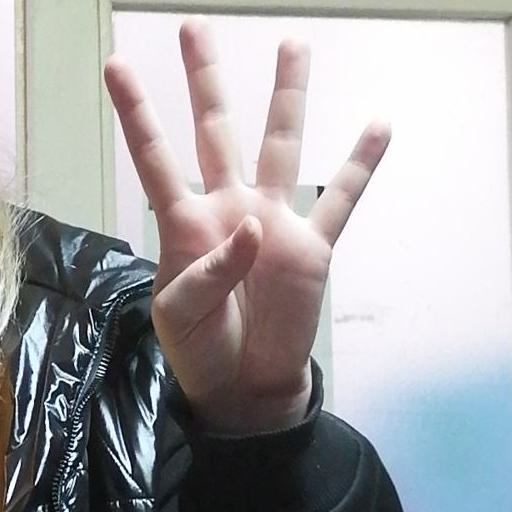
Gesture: four